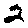
Label: 2